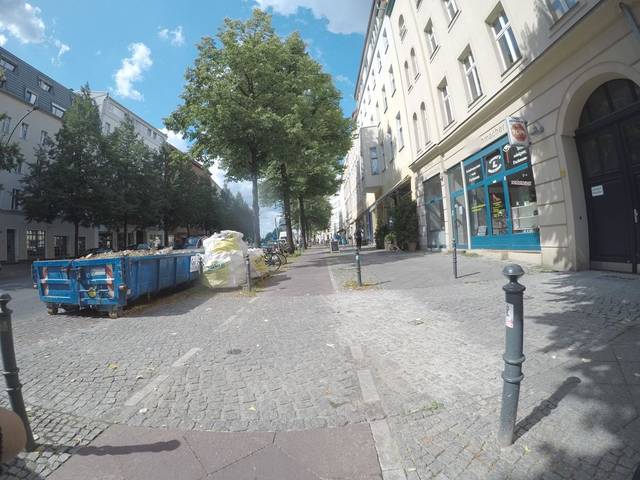
Region: Germany
Coordinates: 52.536, 13.398